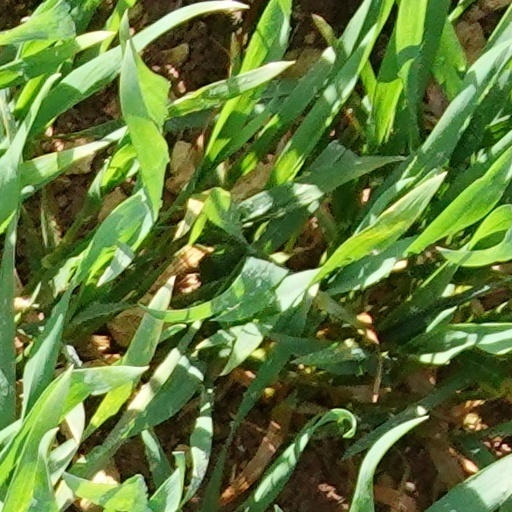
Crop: wheat